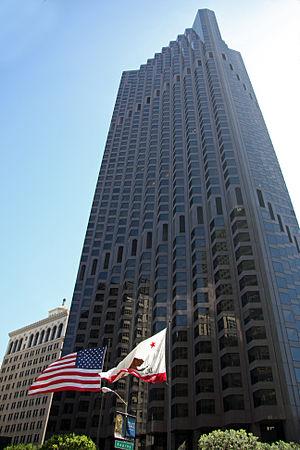
La liste des plus hautes constructions de San Francisco classe par hauteur les gratte-ciel édifiés dans les limites de la commune de San Francisco en Californie. Actuellement, le plus haut immeuble de la ville est la Transamerica Pyramid, qui mesure 260 mètres et qui est le 32ᵉ gratte-ciel le plus haut des États-Unis. Le deuxième plus grand immeuble s’appelle 555 California Street : il abrite les bureaux du Bank of America Center.